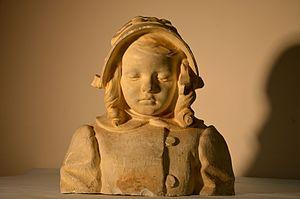
Buste d'Aurore Agard réalisé par son père, exposé au Salon des Artistes Français en 1911
Jules Joseph Bruno Agard, né le 6 octobre 1871 à Grans, commune où il est mort en novembre 1943, est un peintre et sculpteur français.